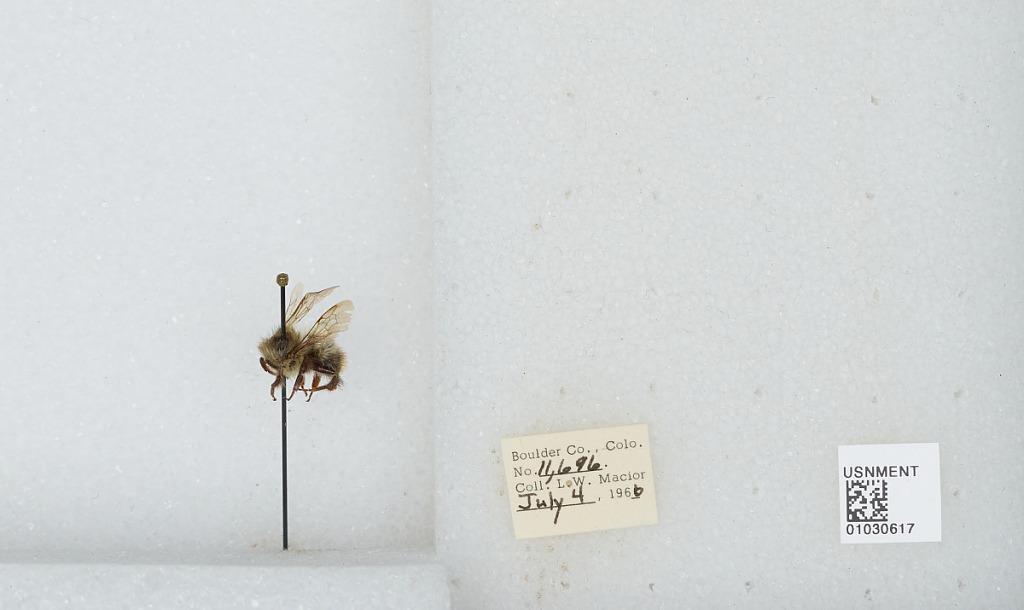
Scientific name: Bombus (Pyrobombus) mixtus Cresson
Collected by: L. Macior
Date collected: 1966-7-4
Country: United States
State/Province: Colorado
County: Boulder
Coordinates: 40.015, -105.27